Direct detection of dark matter

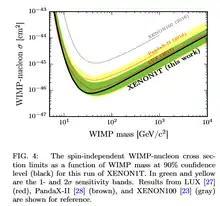
Upper limit for spin-independent WIMP-nucleon cross section according to XENON1T data (published Nov. 2017)

The XENON series of experiments, also located at the Gran Sasso National Lab, is a forefront user of liquid xenon scintillators. Common across all generations of the experiment, the detector consists of a tank of liquid xenon with a gaseous layer on top. At the top and bottom of the detector is a layer of photomultiplier tubes (PMTs). When a dark matter particle collides with the liquid xenon, it rapidly releases a photon which is detected by the PMTs. To cross reference this data point an electric field is applied which is sufficiently large to prevent complete recombination of the electrons knocked loose by the interaction. These drift to the top of the detector and are also detected, creating two separate detections for each event. Measuring the time delay between these allows for a complete 3-D reconstruction of the interaction. The detector is also able to discriminate between electronic recoils and nuclear recoils, as both types of events would produce differing ratios of the photon energy and the released electron energy.